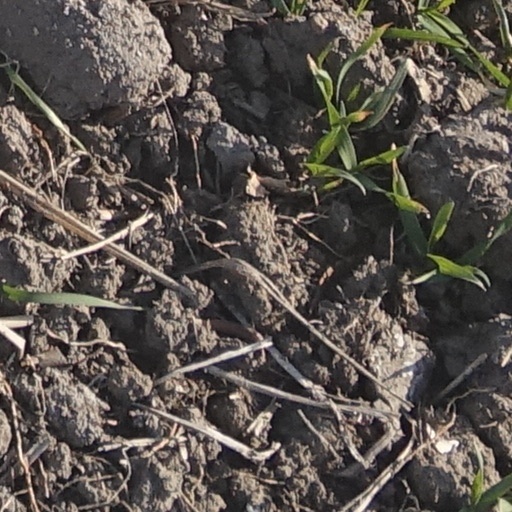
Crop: wheat